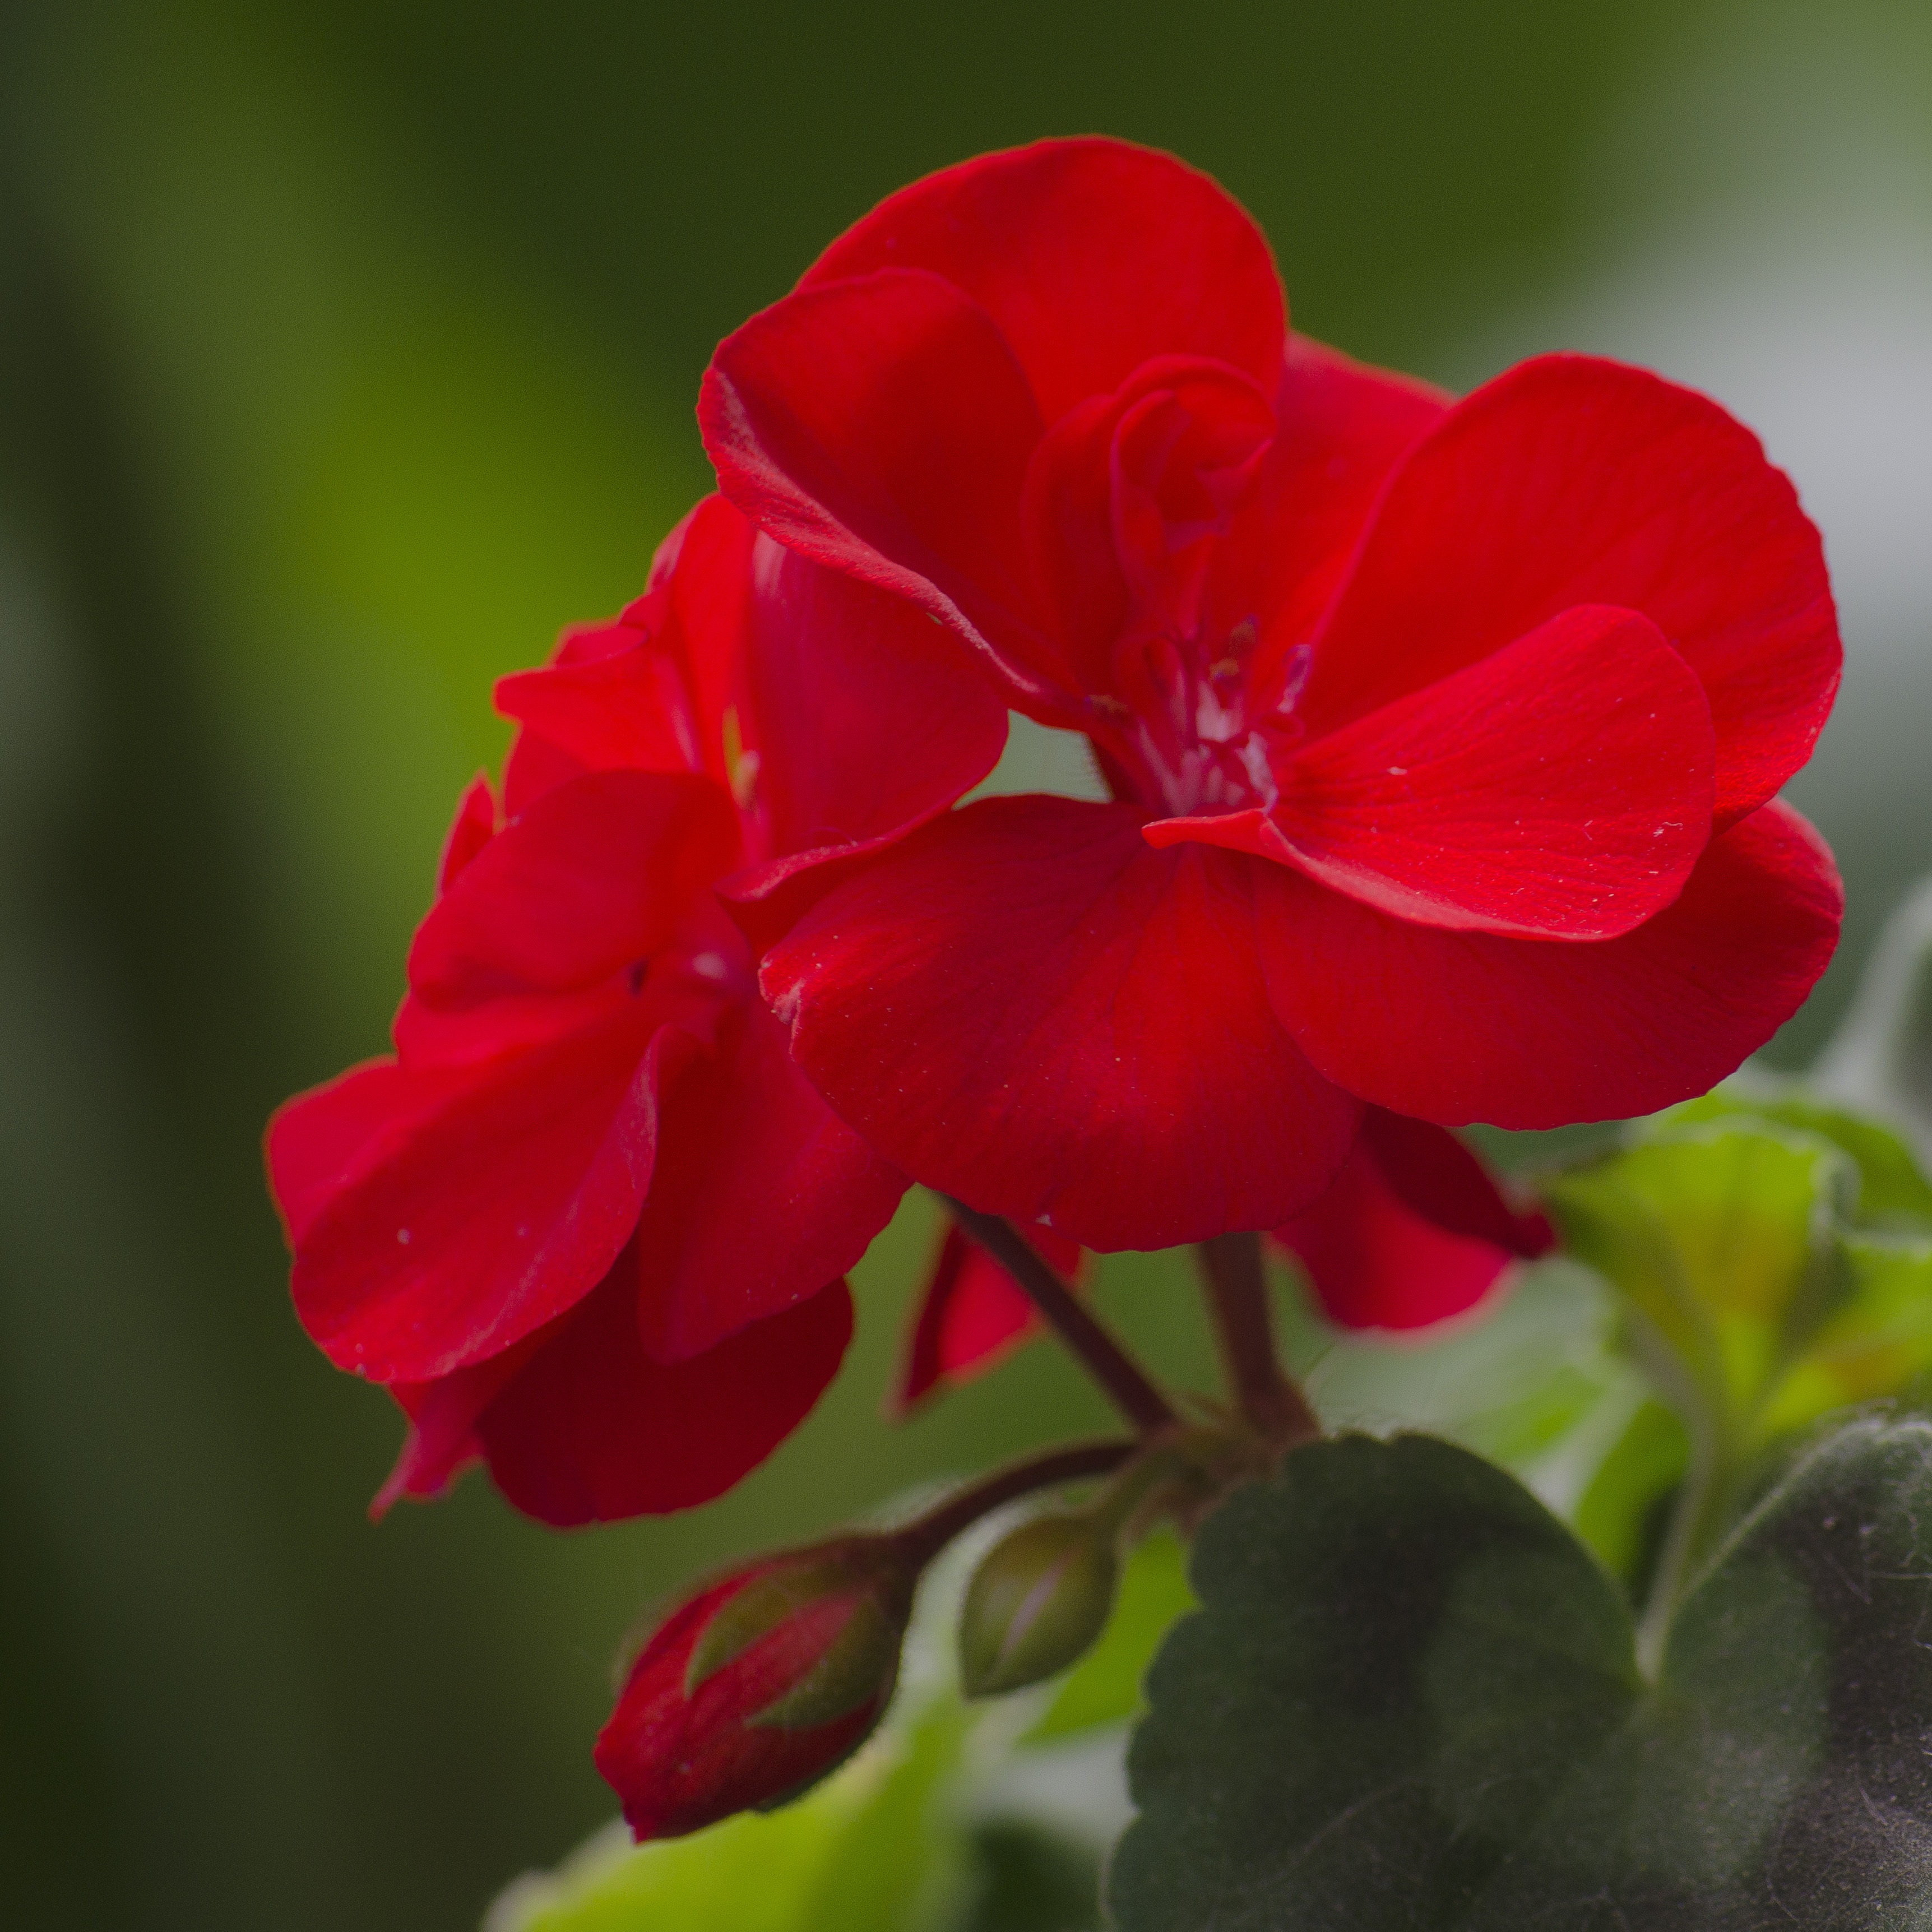
nature, plant, flower, petal, rose, decoration, red, natural, blooming, garden, flora, geranium, gardening, shrub, floribunda, dianthus, macro photography, flowering plant, garden roses, pelargonium zonale, annual plant, land plant